Sándor Prokopp

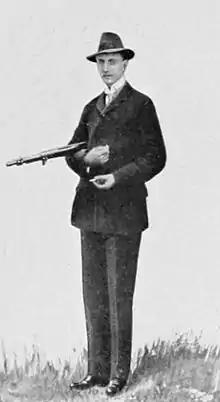
Prokopp in 1912

Sándor Prokopp (7 May 1887 – 4 November 1964) was a Hungarian sport shooter who competed for Hungary at the 1908, 1912 and the 1924 Summer Olympics. He was born in Kassa, Kingdom of Hungary (today Košice, Slovakia) and died in Budapest.